Izalzu – Itzaltzu

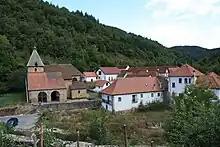

Izalzu – Itzaltzu is a town and municipality located in the province and autonomous community of Navarre, northern Spain.